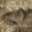
Label: mouse